Cynosurus cristatus

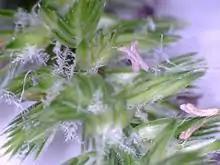
The anthers and stamen in the flower head

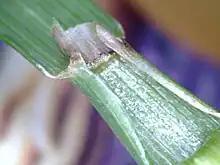
The ligule is blunt

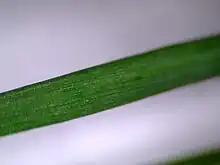
The lower side of the leaf is smooth, glossy and keeled

It is perennial with a slighted tufted habit, a slender stem, 15 to 45 cm high, leafy at the base and thus suitable for grazing by sheep.